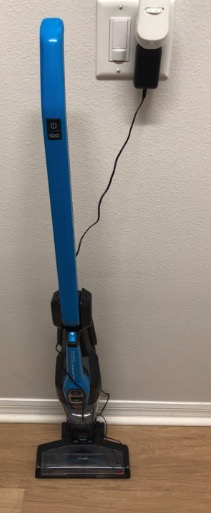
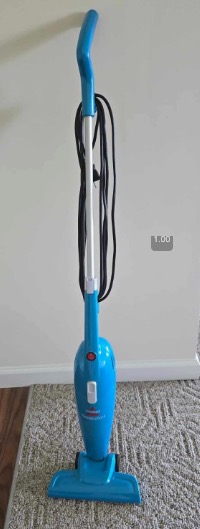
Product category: items_vacuum
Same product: no